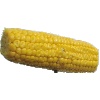
Label: Corn 1